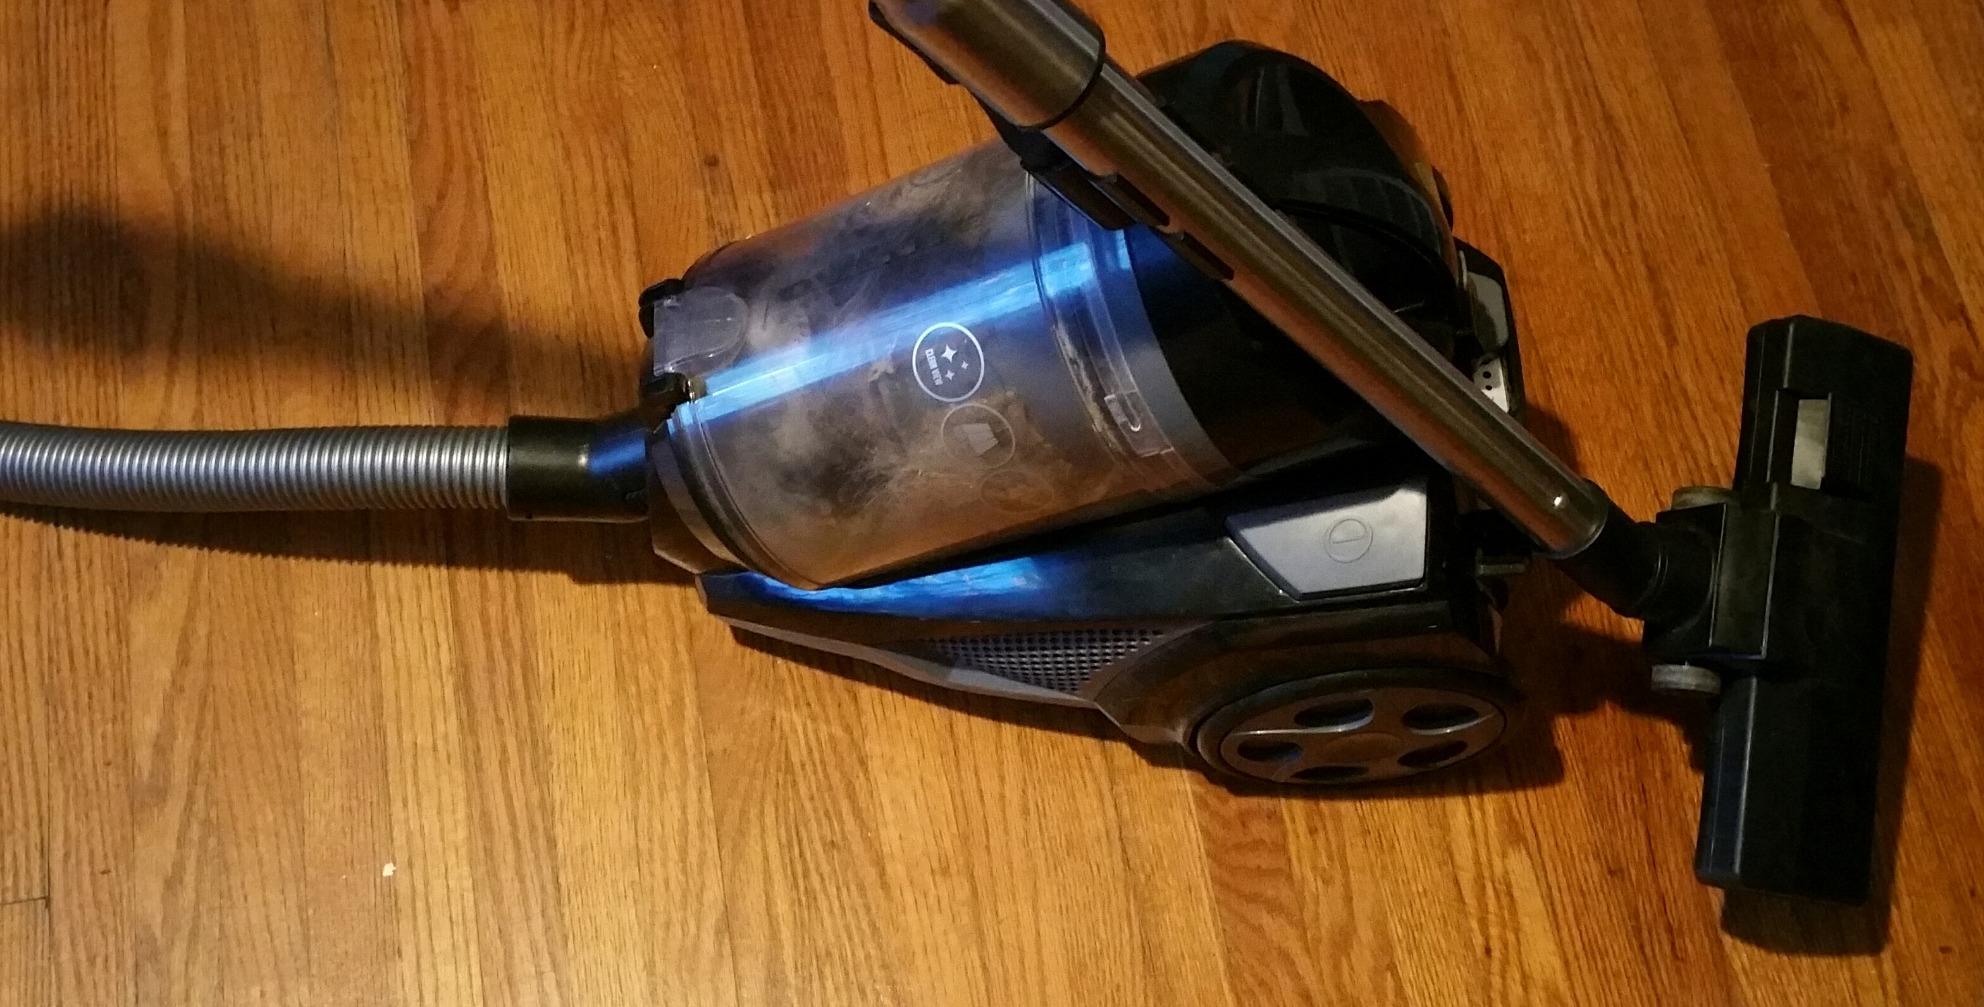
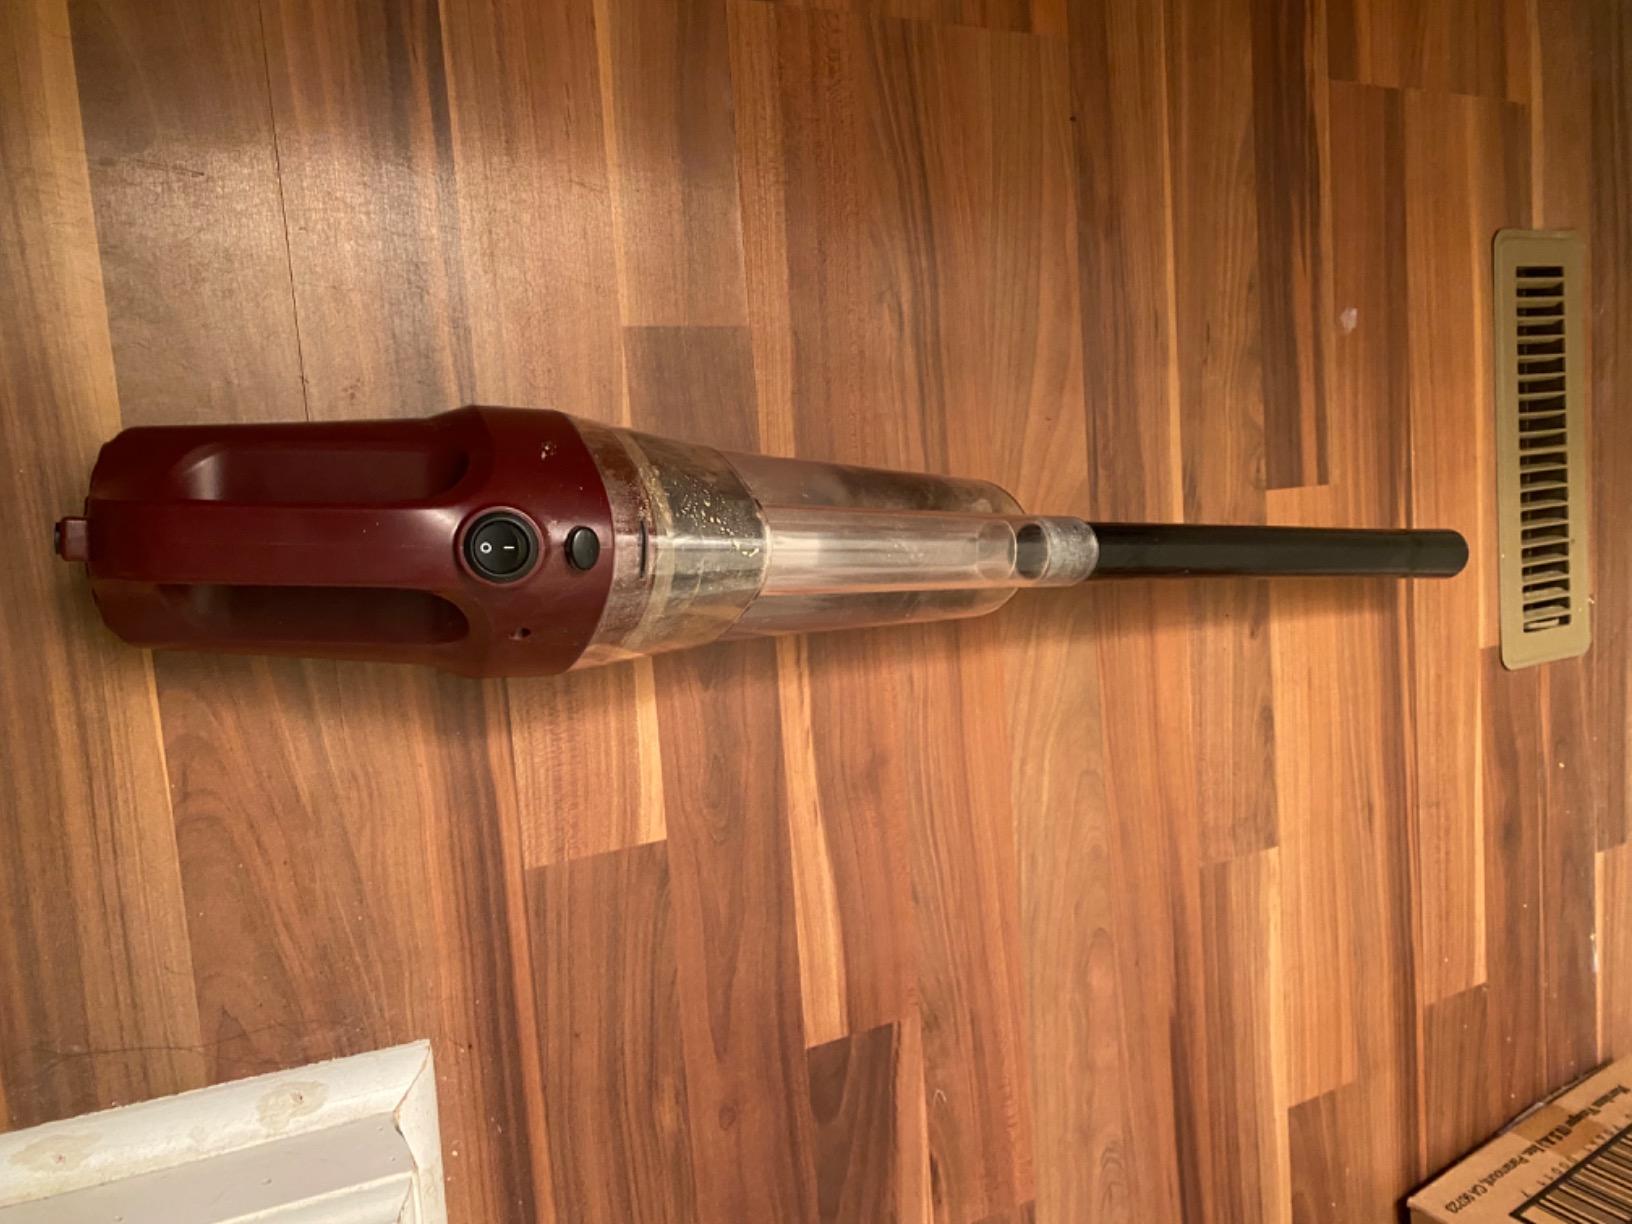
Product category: items_vacuum
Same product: no